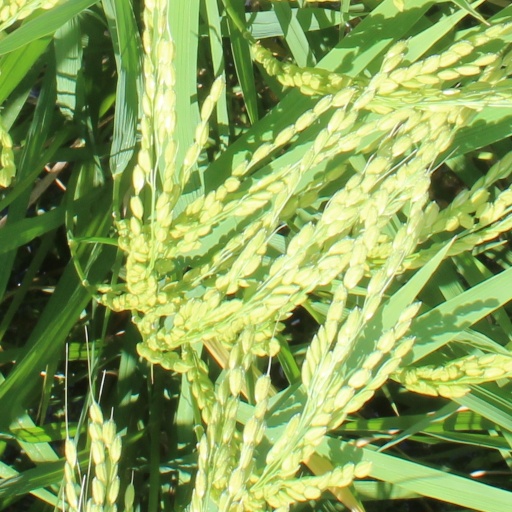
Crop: rice